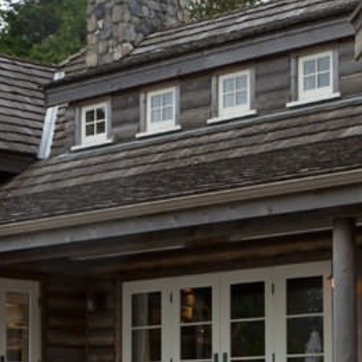
Material: wood